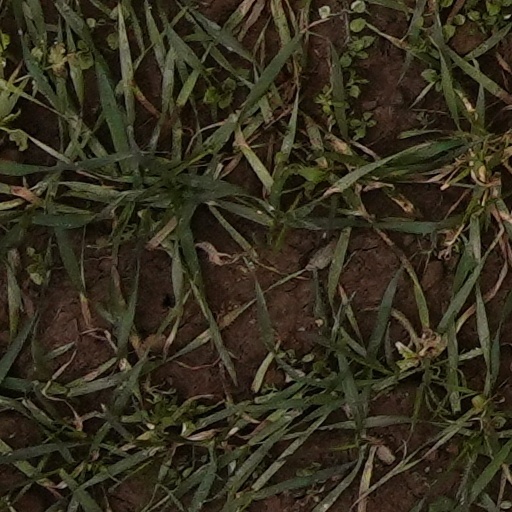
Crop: wheat